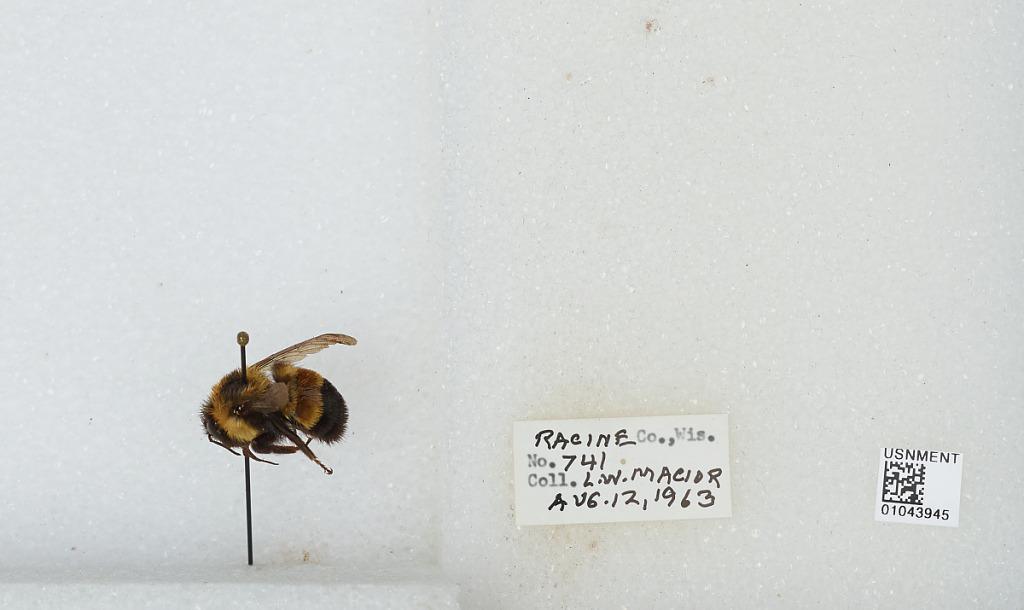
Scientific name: Bombus (Bombus) affinis Cresson
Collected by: L. Macior
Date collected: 1963-8-12
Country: United States
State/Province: Wisconsin
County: Racine
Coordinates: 42.78, -87.76